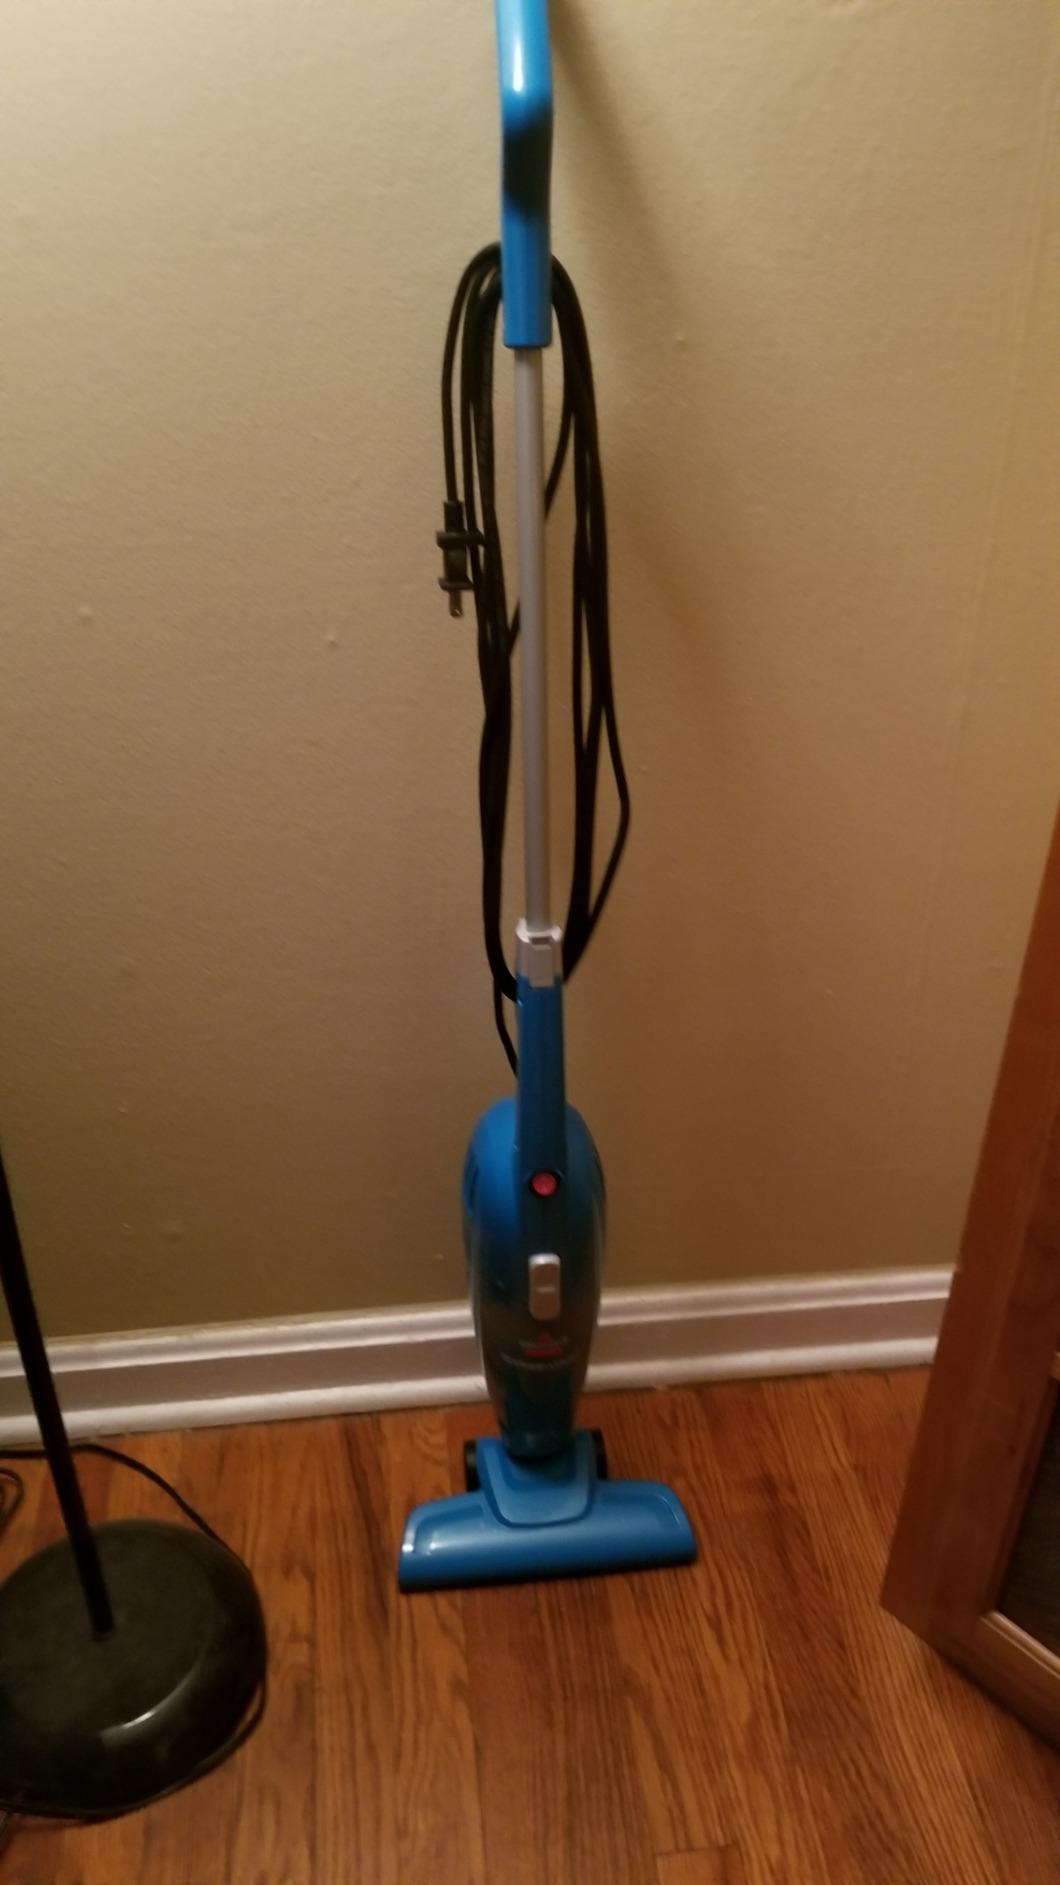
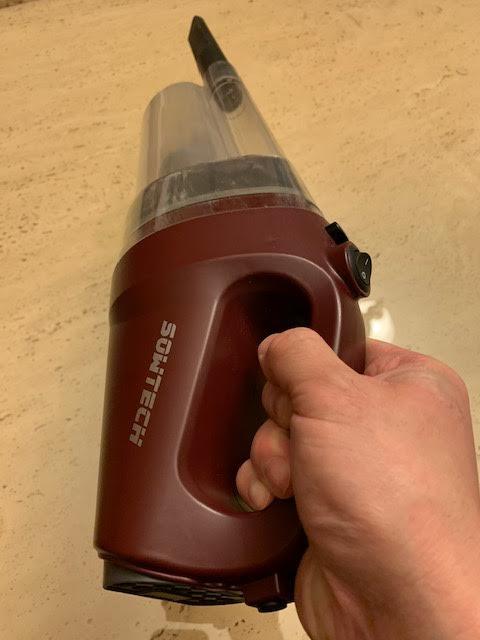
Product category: items_vacuum
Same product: no